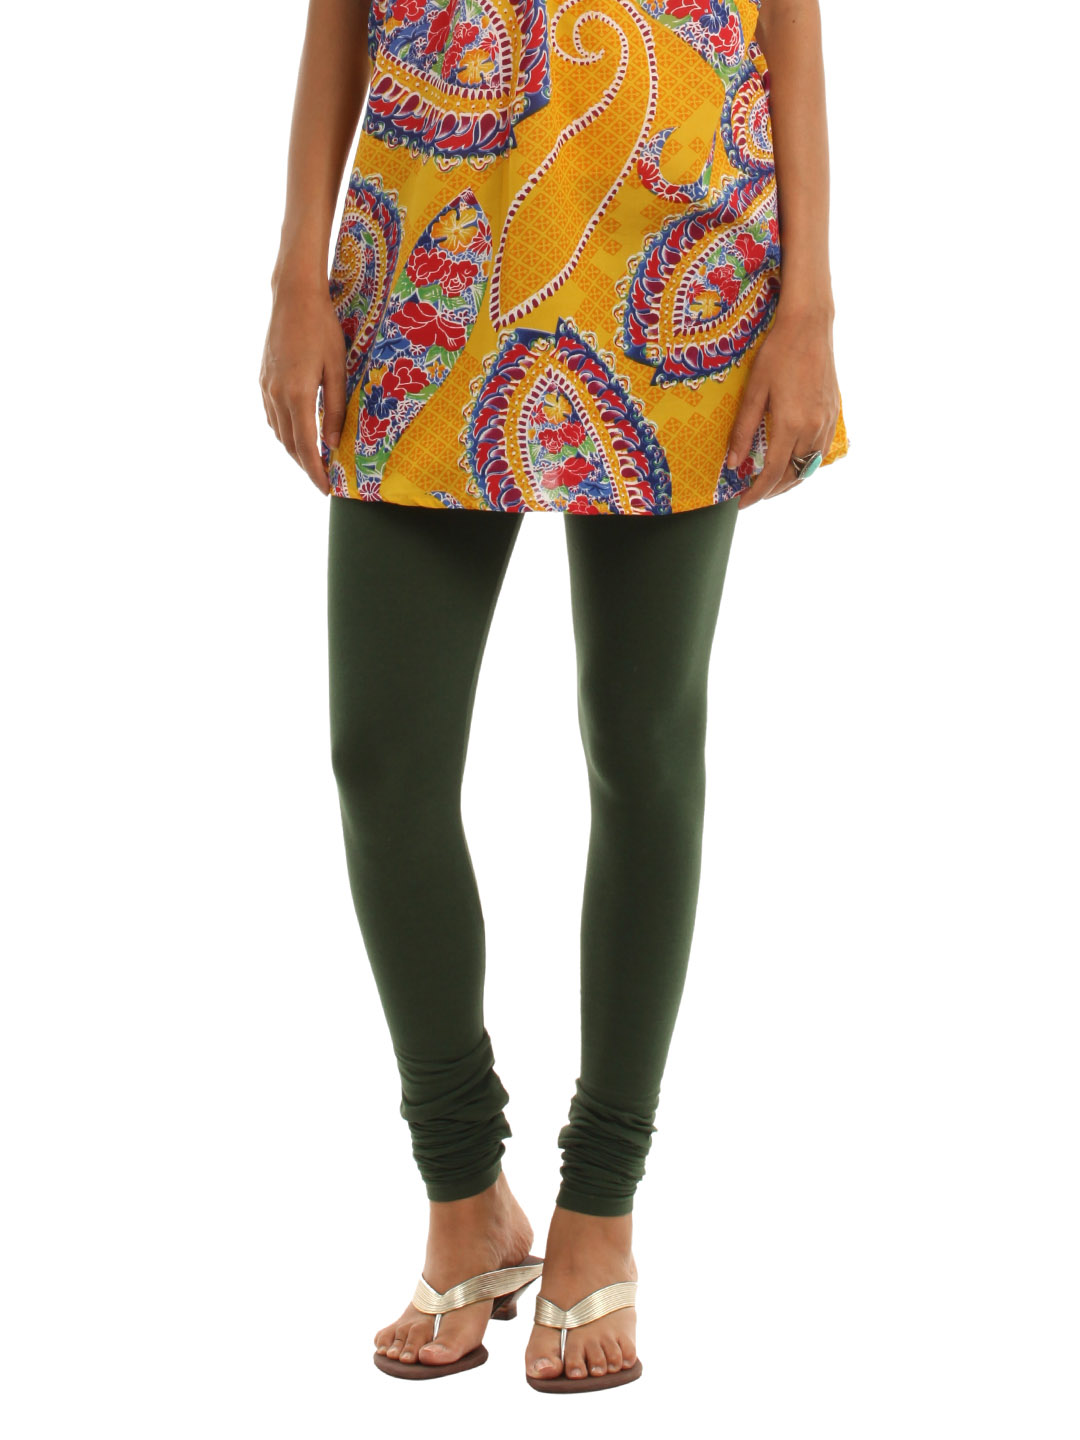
Vishudh Green Leggings
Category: Apparel / Bottomwear / Leggings
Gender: Women
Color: Green
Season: Summer 2012
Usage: Casual